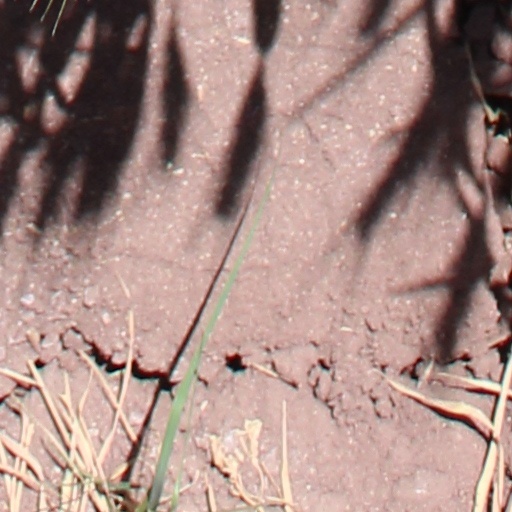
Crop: wheat